Zhuangqiao station

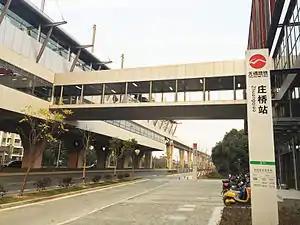

Zhuangqiao Station, is a metro station of Line 2, Wuxi Metro. It started operations on 28 December 2014.